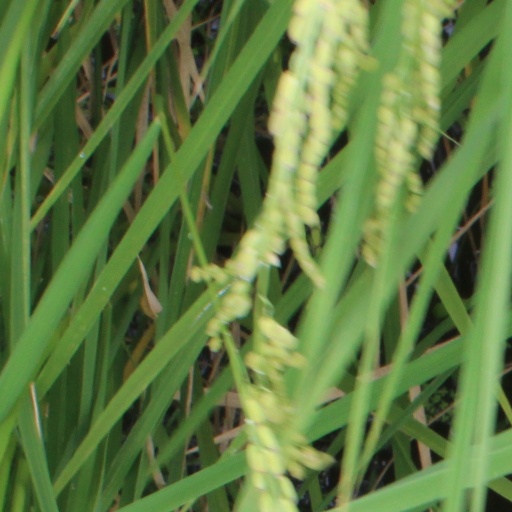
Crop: rice